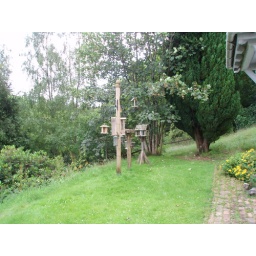
This was the bird table in the garden of the cottage. Loads of birds came down including a woodpecker, jays, chaffinches, etc.